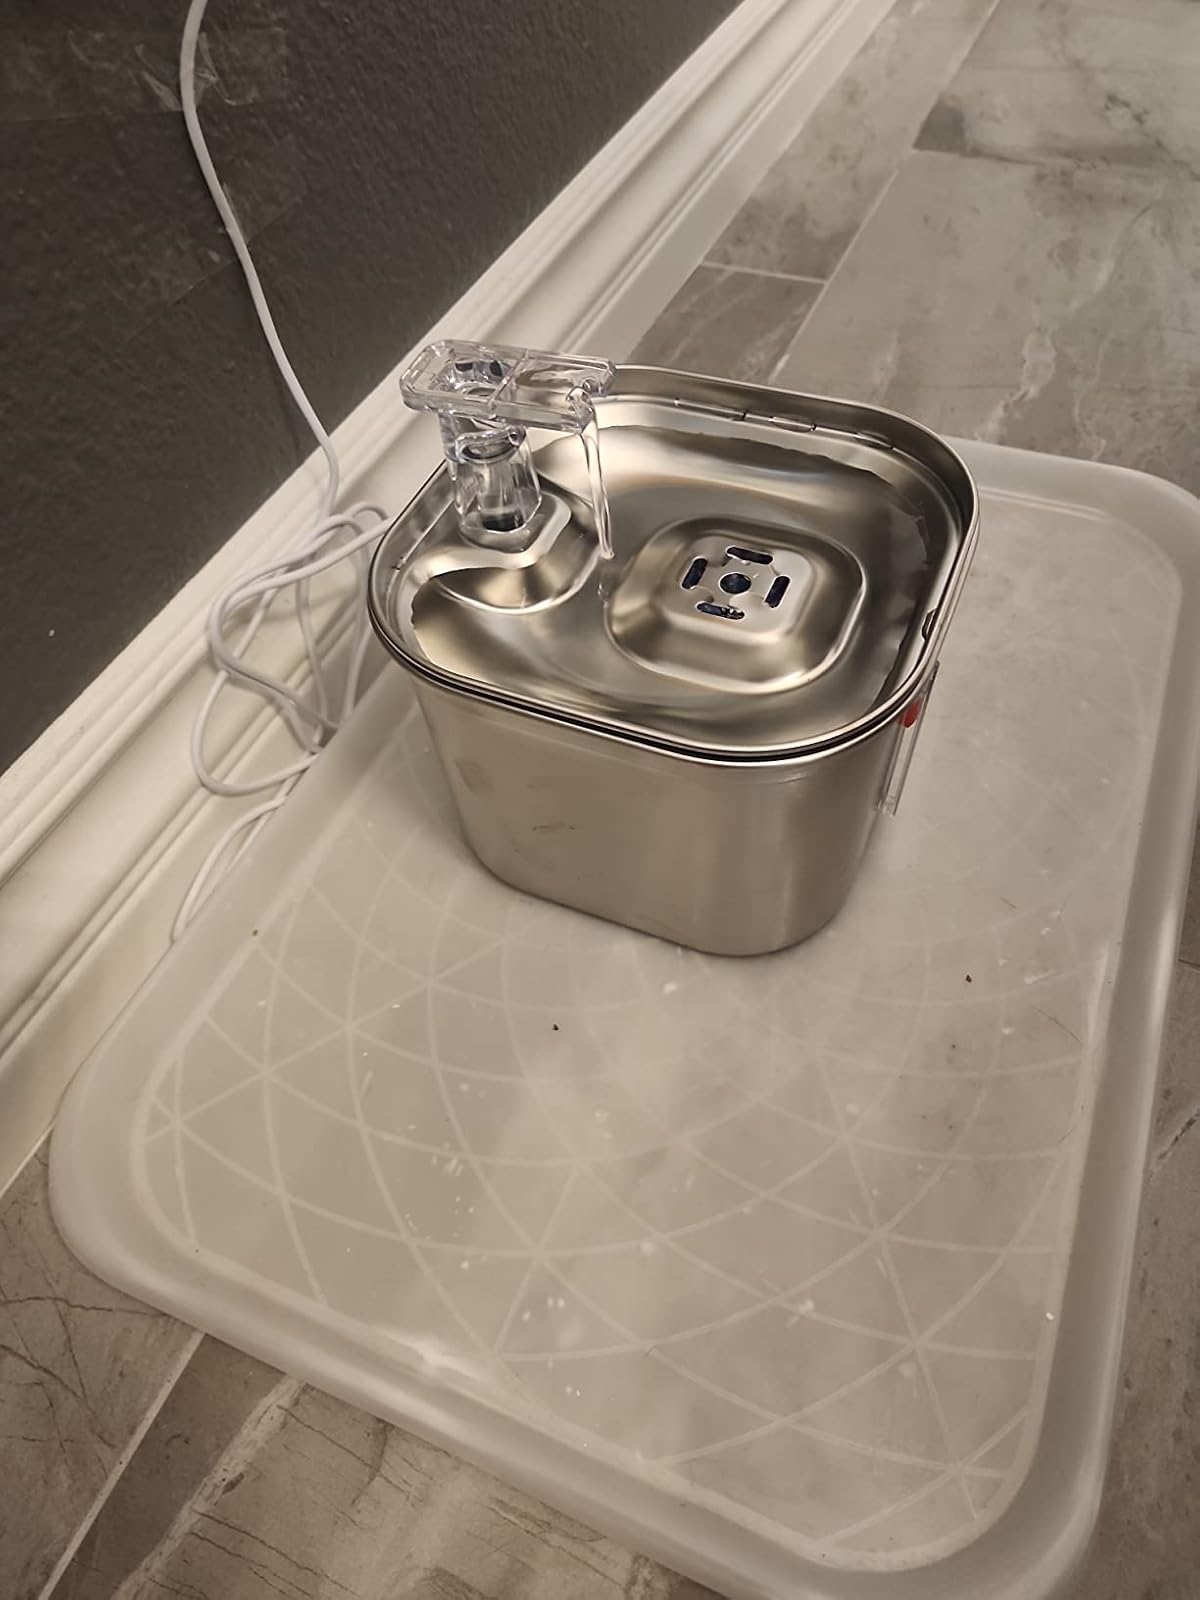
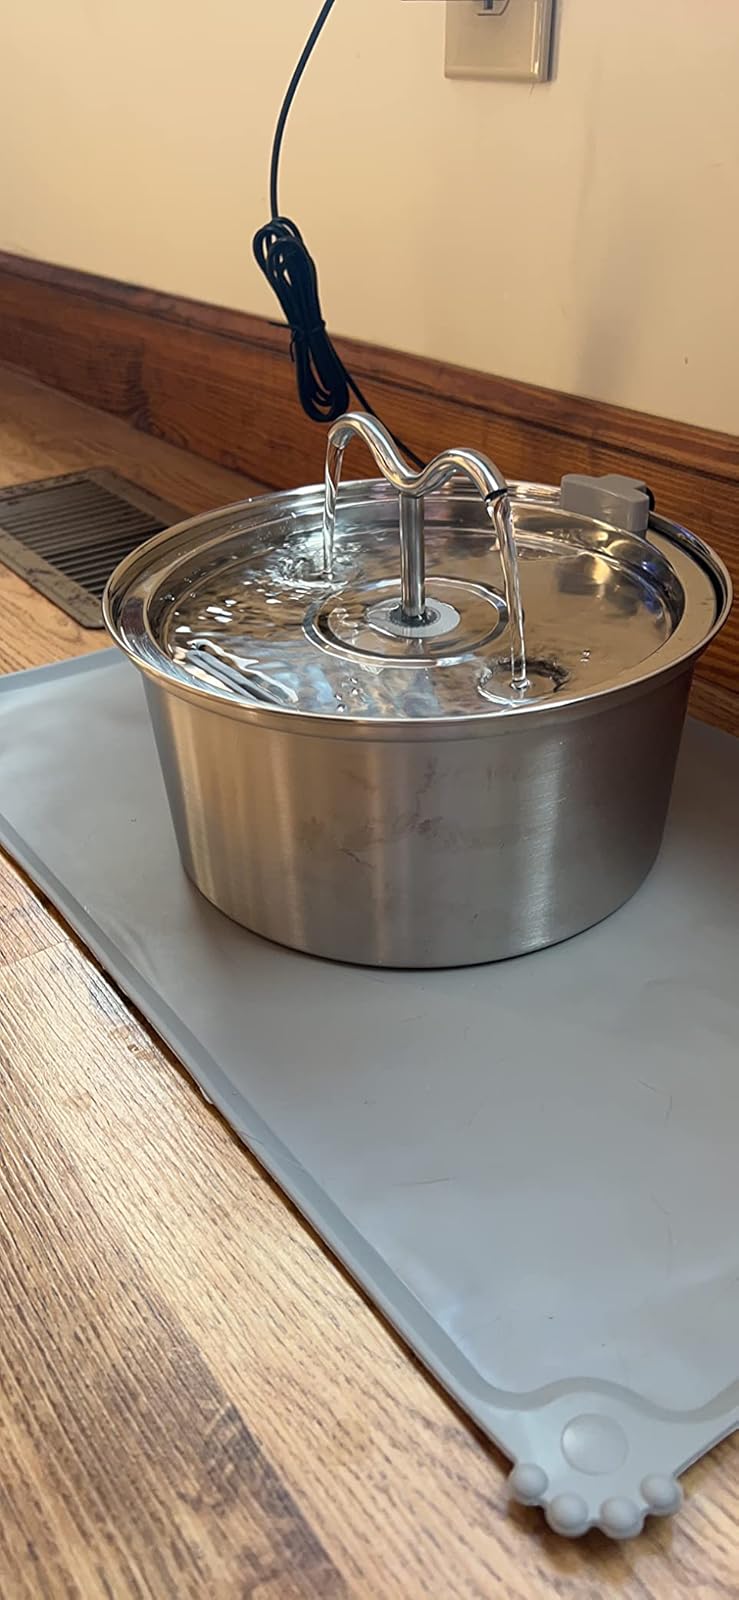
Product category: items_bowl
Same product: no